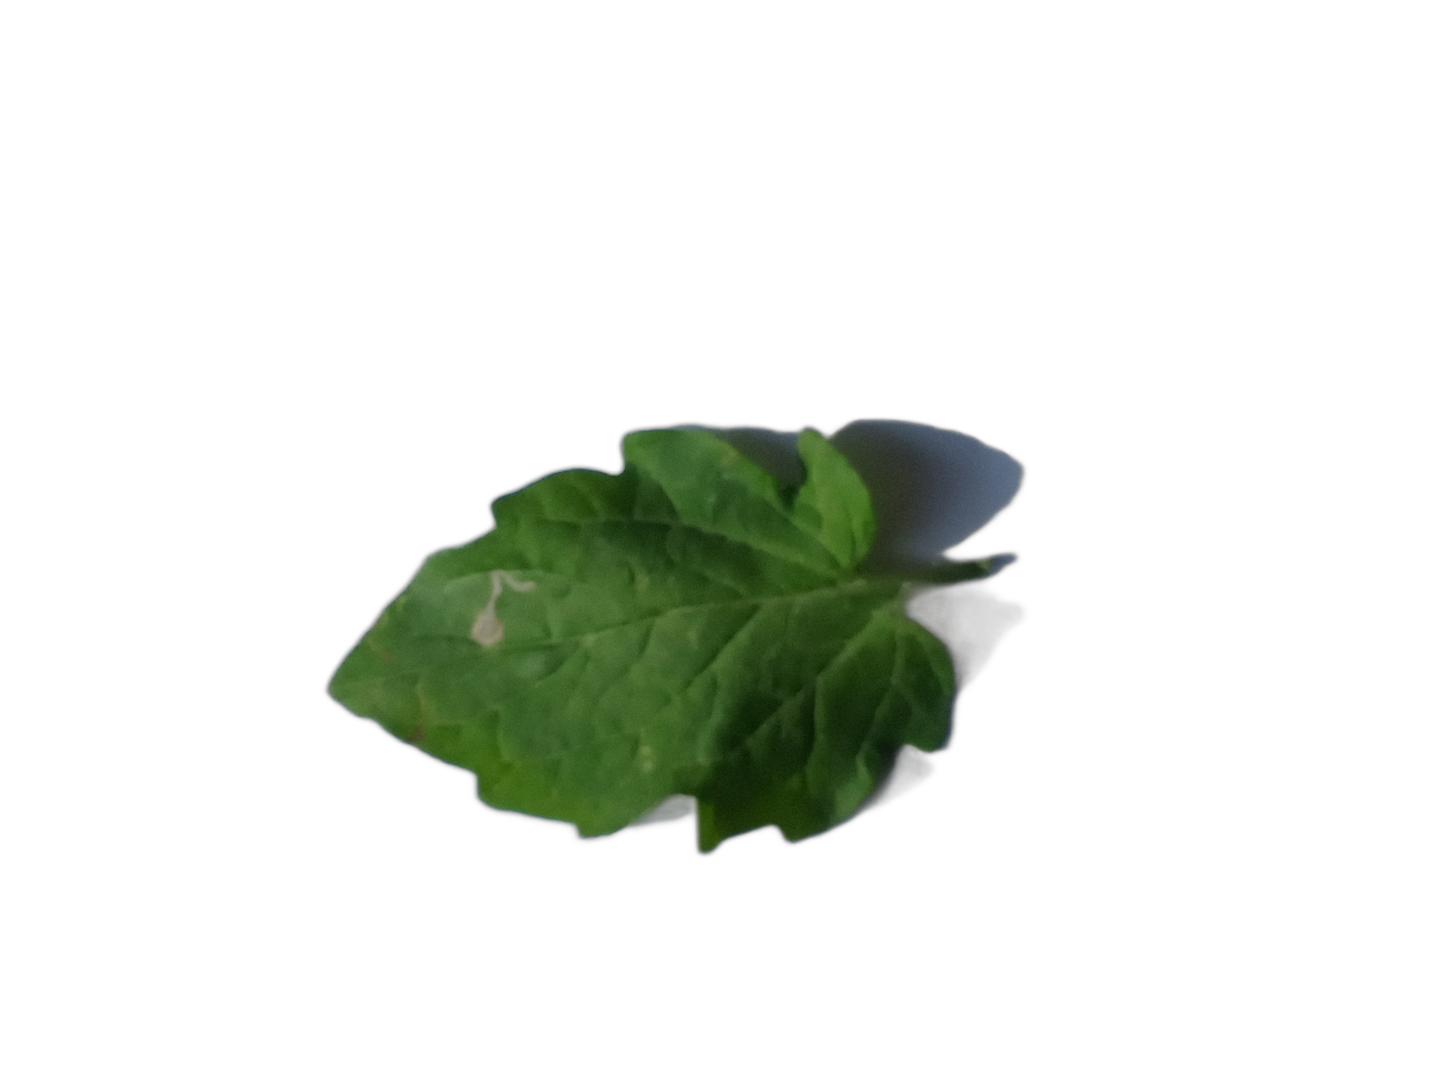
Crop: Tomato
Label: Spot